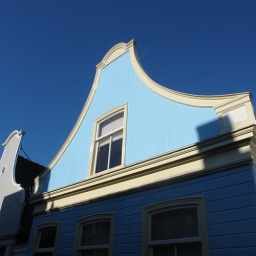
Nice old wooden house on Nieuwendammerdijk in Amsterdam Noord